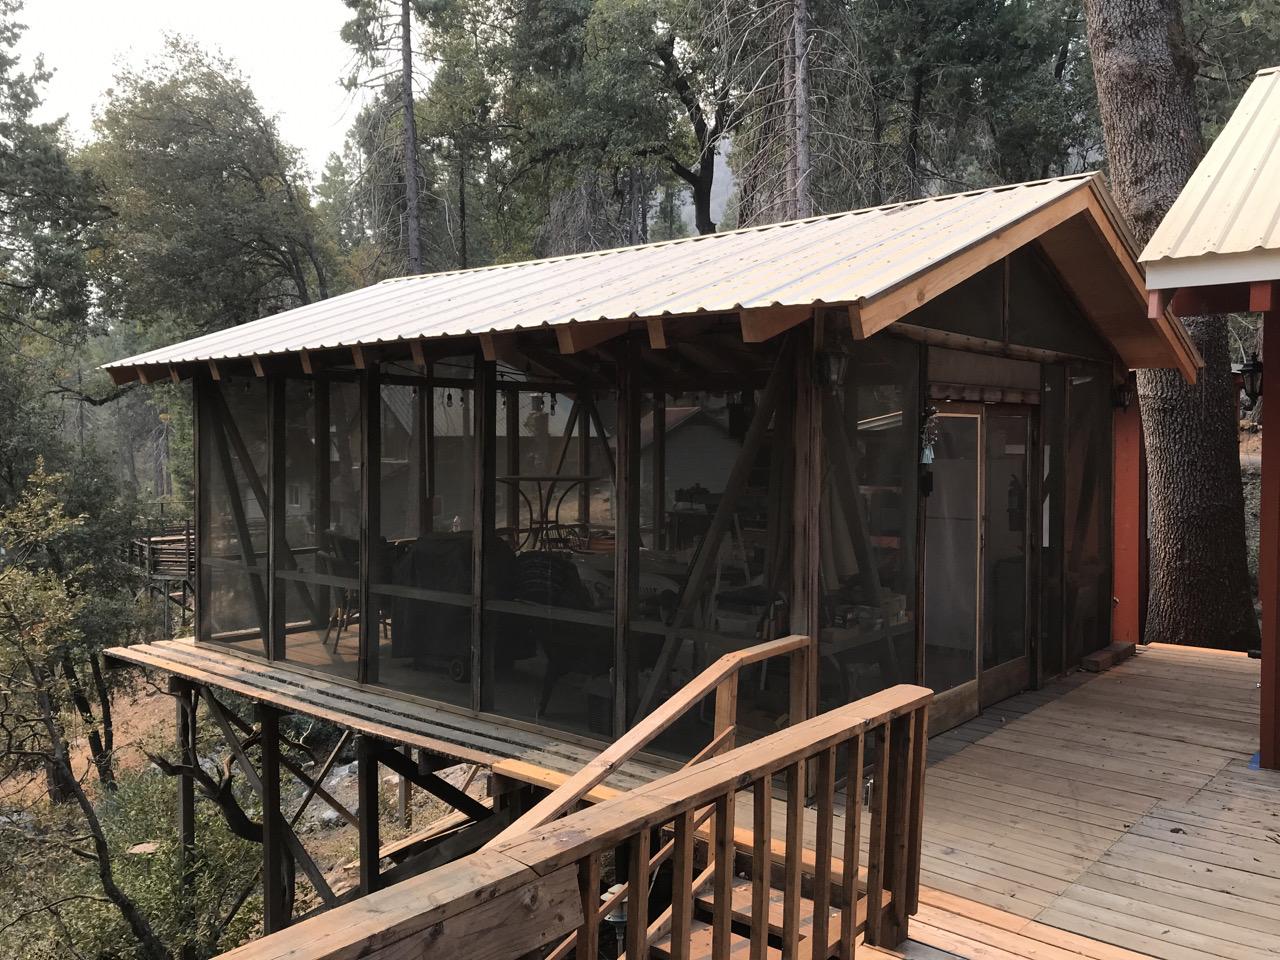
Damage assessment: no_damage